Deborah Sampson

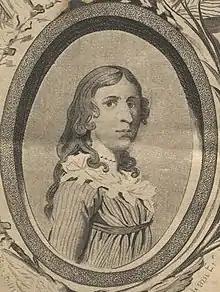
Frontispiece of "The Female Review: Life of Deborah Sampson, the Female Soldier in the War of Revolution".

Deborah Sampson Gannett, also known as Deborah Samson or Deborah Sampson, (December 17, 1760 – April 29, 1827) was a Massachusetts woman who disguised herself as a man in order to serve in the Continental Army during the American Revolutionary War. Born in Plympton, Massachusetts, she served under the name Robert Shirtliff – sometimes spelled Shurtleff or Shirtleff. She was in uniform for 17 months before her gender was discovered in 1783 when she required medical treatment after contracting a fever in Philadelphia. After her real identity was made known to her commander, she was honorably discharged at West Point. After her discharge, Sampson met and married Benjamin Gannett in 1785. In 1802, she became one of the first women to go on a lecture tour to speak about her wartime experiences. She died in Sharon, Massachusetts, in 1827. She was proclaimed the Official Heroine of the Commonwealth of Massachusetts on May 23, 1983, and in 1985 the United States Capitol Historical Society posthumously honored "Deborah Samson" with the Commemorative Medal.